Orion Health

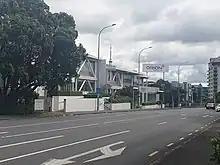
The Orion Health headquarters in Auckland, New Zealand

In 2022, Brad Porter was appointed as the current CEO. The company's head office is in Grafton, Auckland, New Zealand. Orion Health was a privately owned company for over 20 years. Orion Health became a public organisation on 26 November 2014 when it listed on the NZX. It has not registered a profit since, and in April 2017 market analysts were suggesting that it was in serious trouble. The company said it was looking for a capital injection from new investors. In February 2018, Orion Health launched a cloud-based Rhapsody integration on Amazon Web Services (AWS). In March 2019 shares were compulsorily acquired by Ian McCrae for $1.224 per share, a large drop from their $5.70 IPO share price causing widespread losses to early investors. Orion Health was then de-listed from the Australian Stock Exchange and the New Zealand Stock Exchange, becoming again a privately held company.